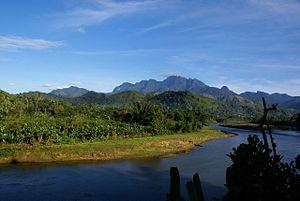
Le massif du Marojejy - Madagascar